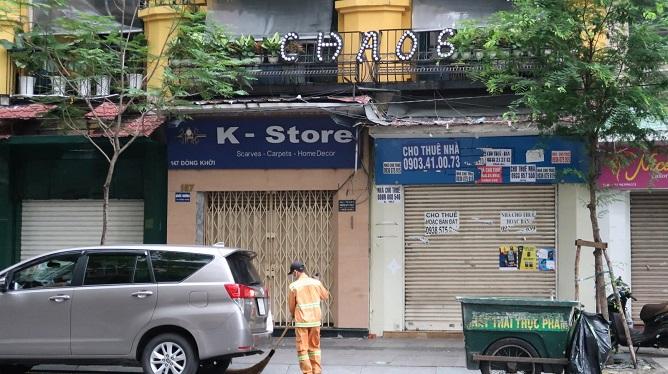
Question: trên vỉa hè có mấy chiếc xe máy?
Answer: có một chiếc